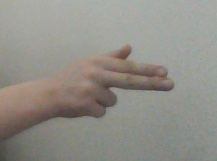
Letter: ghain